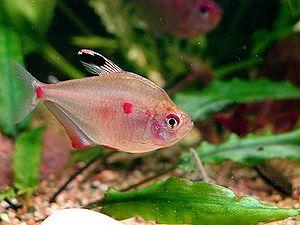
En zoologie, et plus particulièrement en aquariophilie, le nom vernaculaire tétra désigne plusieurs espèces de petits poissons d'eau douce originaires d'Afrique, d'Amérique du Sud et d'Amérique centrale, pour la plupart de la famille des Characidés. Ils sont appréciés en aquarium pour leur petite taille, leur comportement intéressant et leurs faibles exigences.